Wantage Road railway station

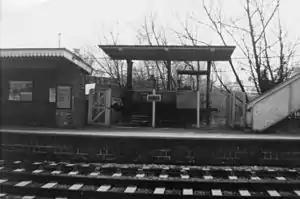
Wantage Road station just prior to closure showing preserved Wantage Tramway loco "Shannon".

Wantage Road railway station was a railway station on the Great Western Main Line in the Vale of White Horse district in Oxfordshire. The station was actually at the village of Grove, Oxfordshire (then part of Berkshire), more than two miles north of Wantage. The station closed in December 1964 as part of the Beeching cuts.